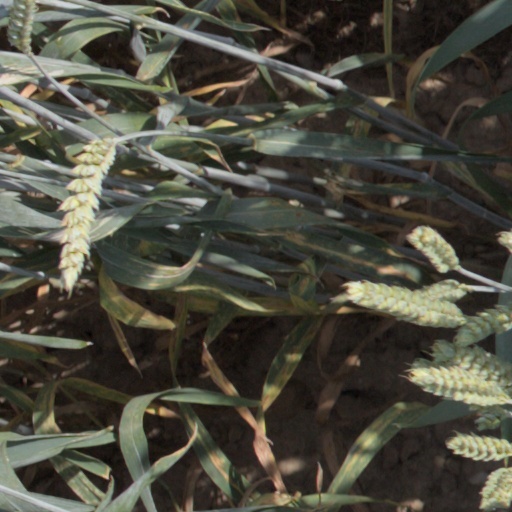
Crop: wheat